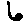
Label: 6